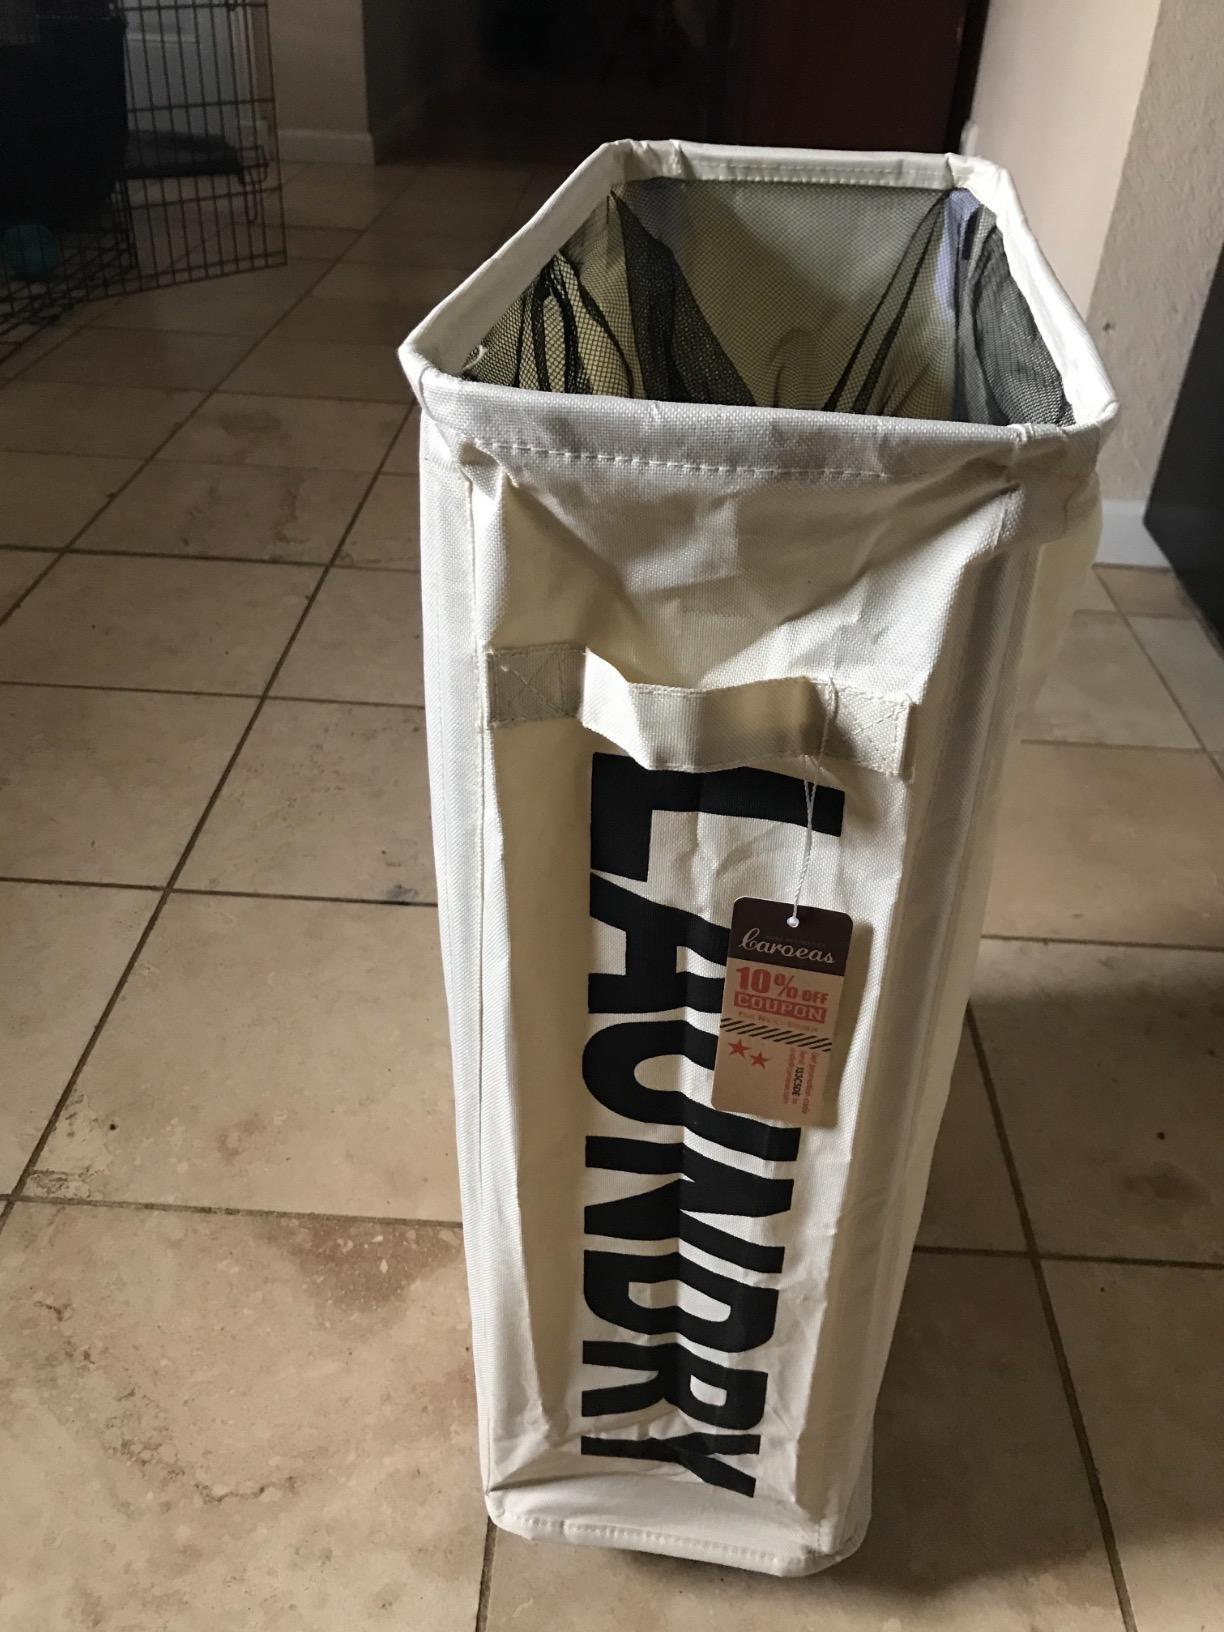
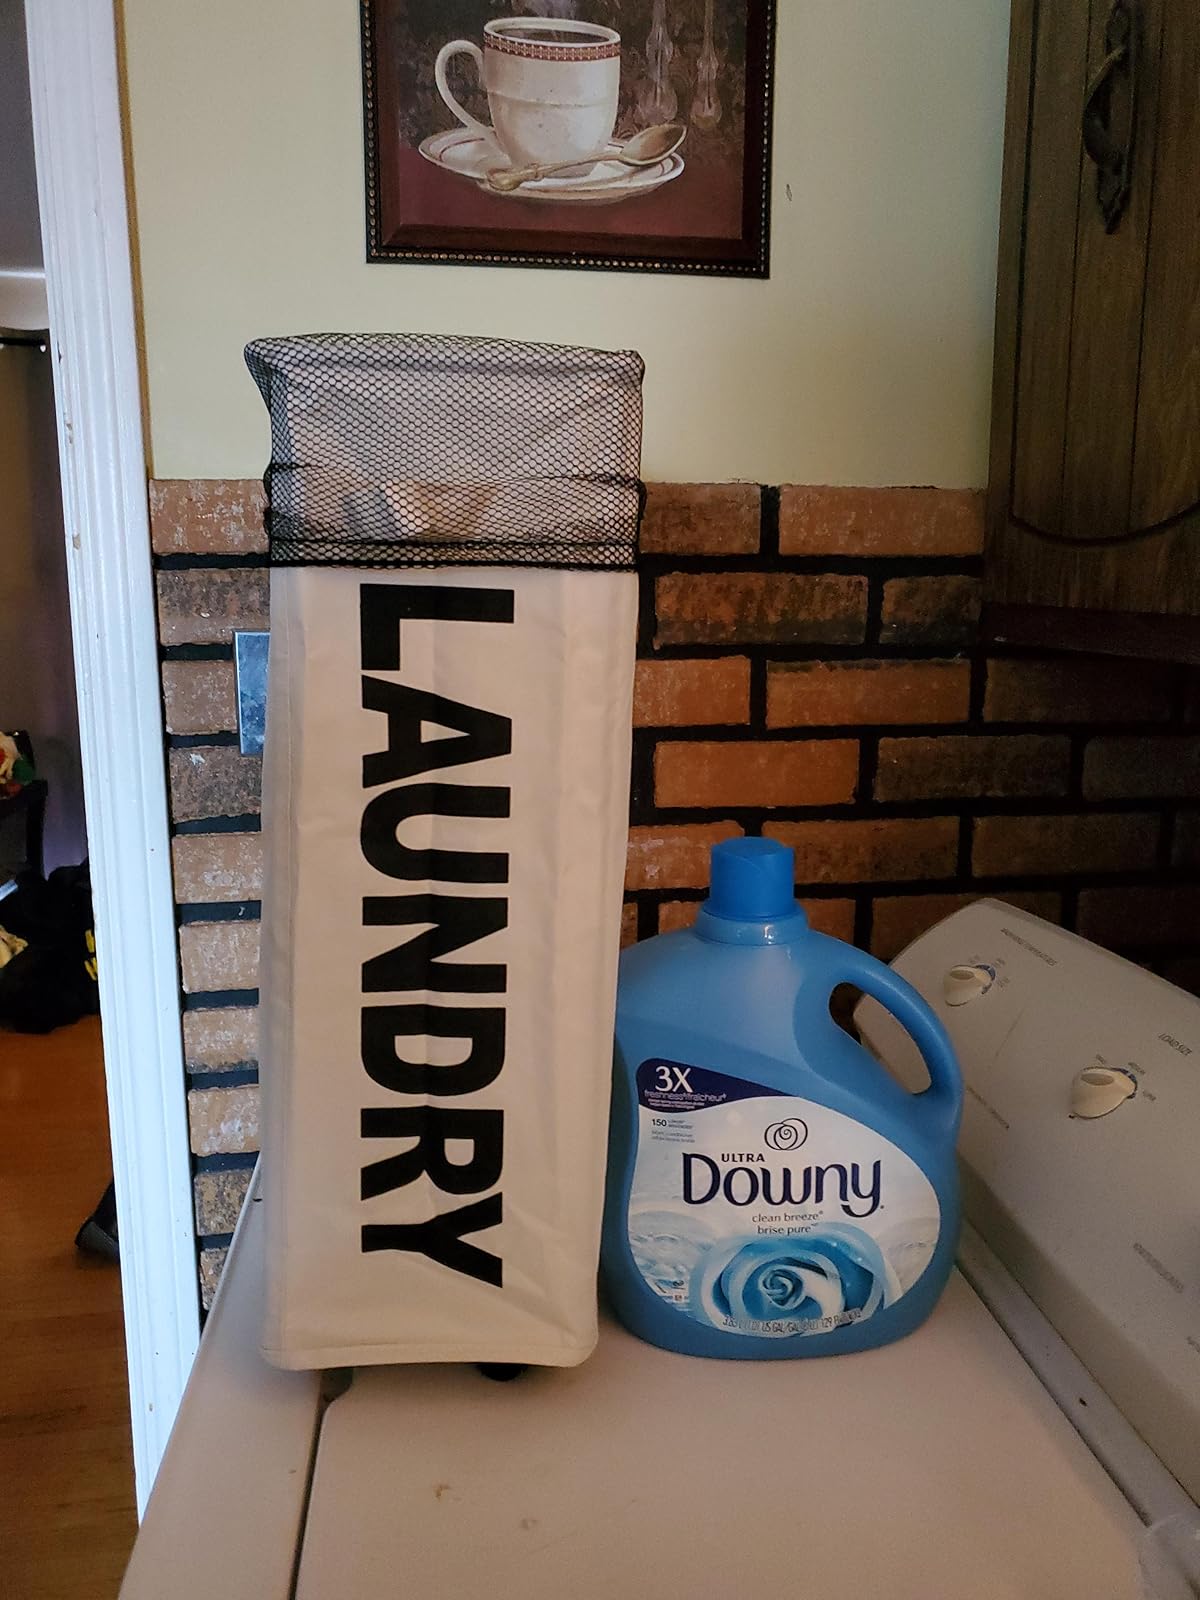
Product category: items_hamper
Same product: yes